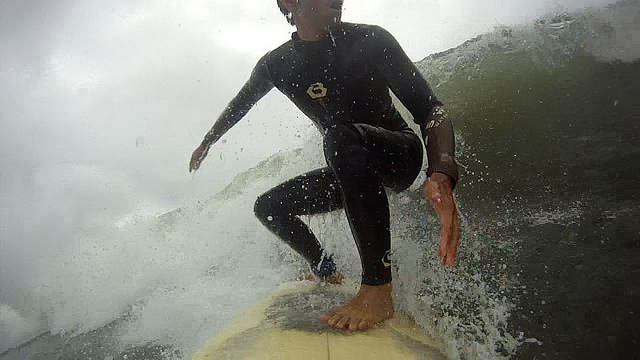
user: Given an image and a question. Answer the question in a short answer. Question: How many people are killed annually in the us while doing this sport? Short Answer:
assistant: 10